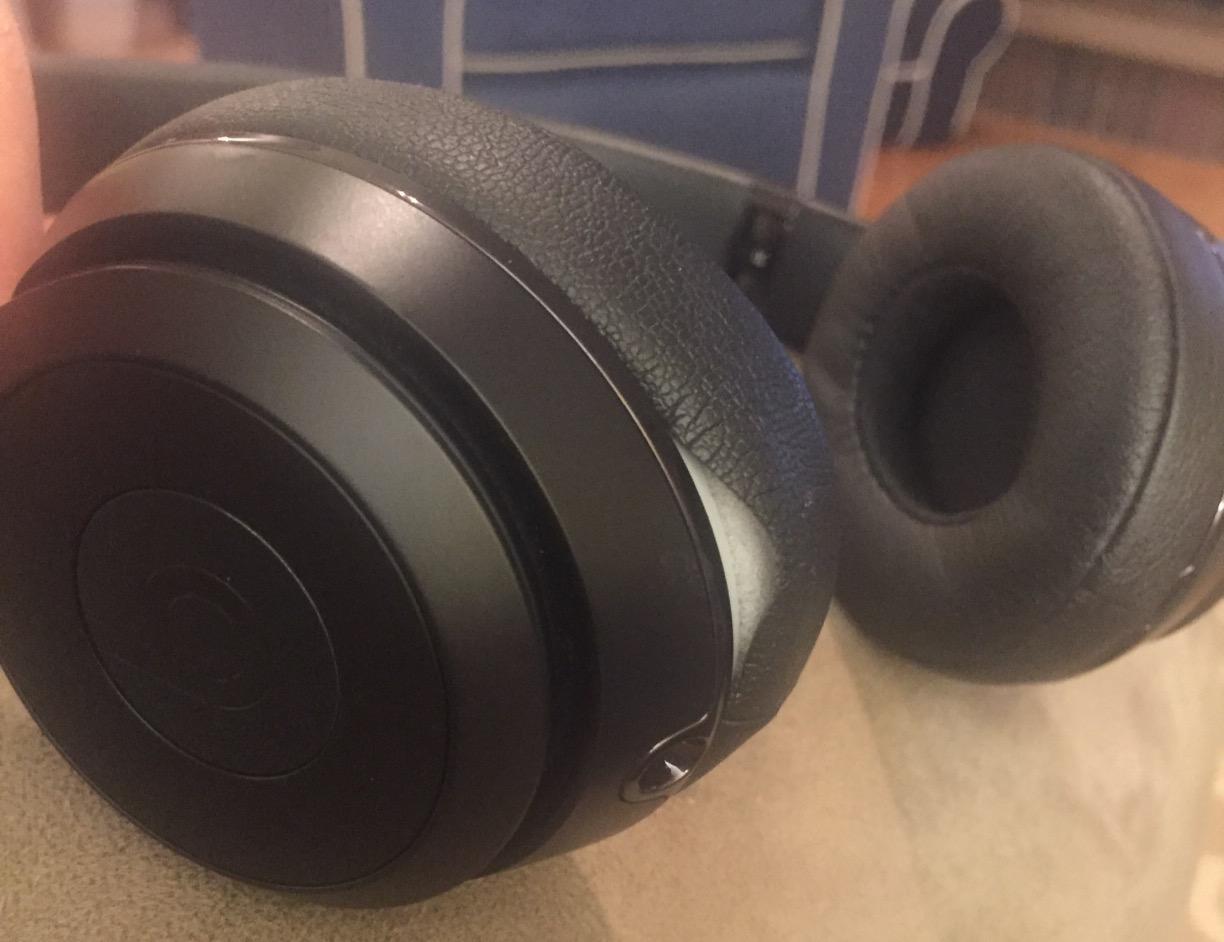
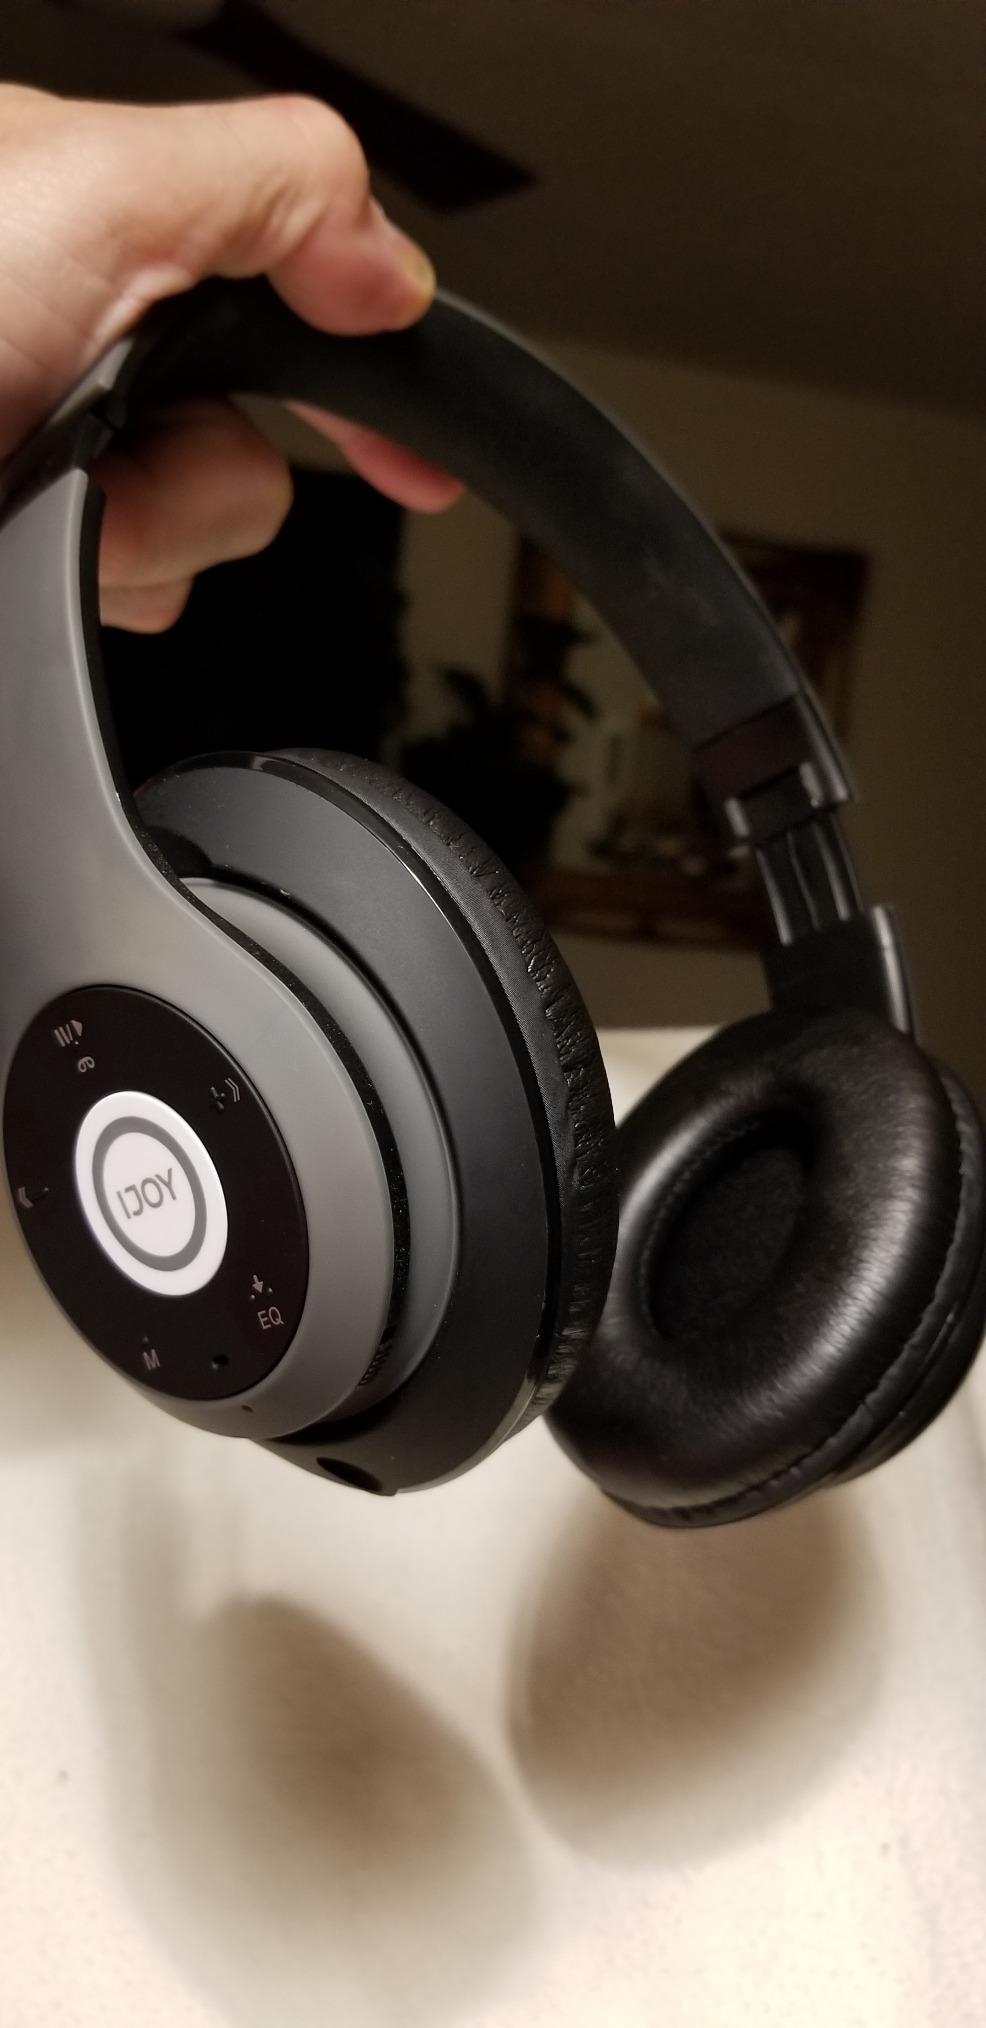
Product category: headphones
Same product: no